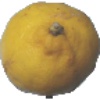
Label: lemon